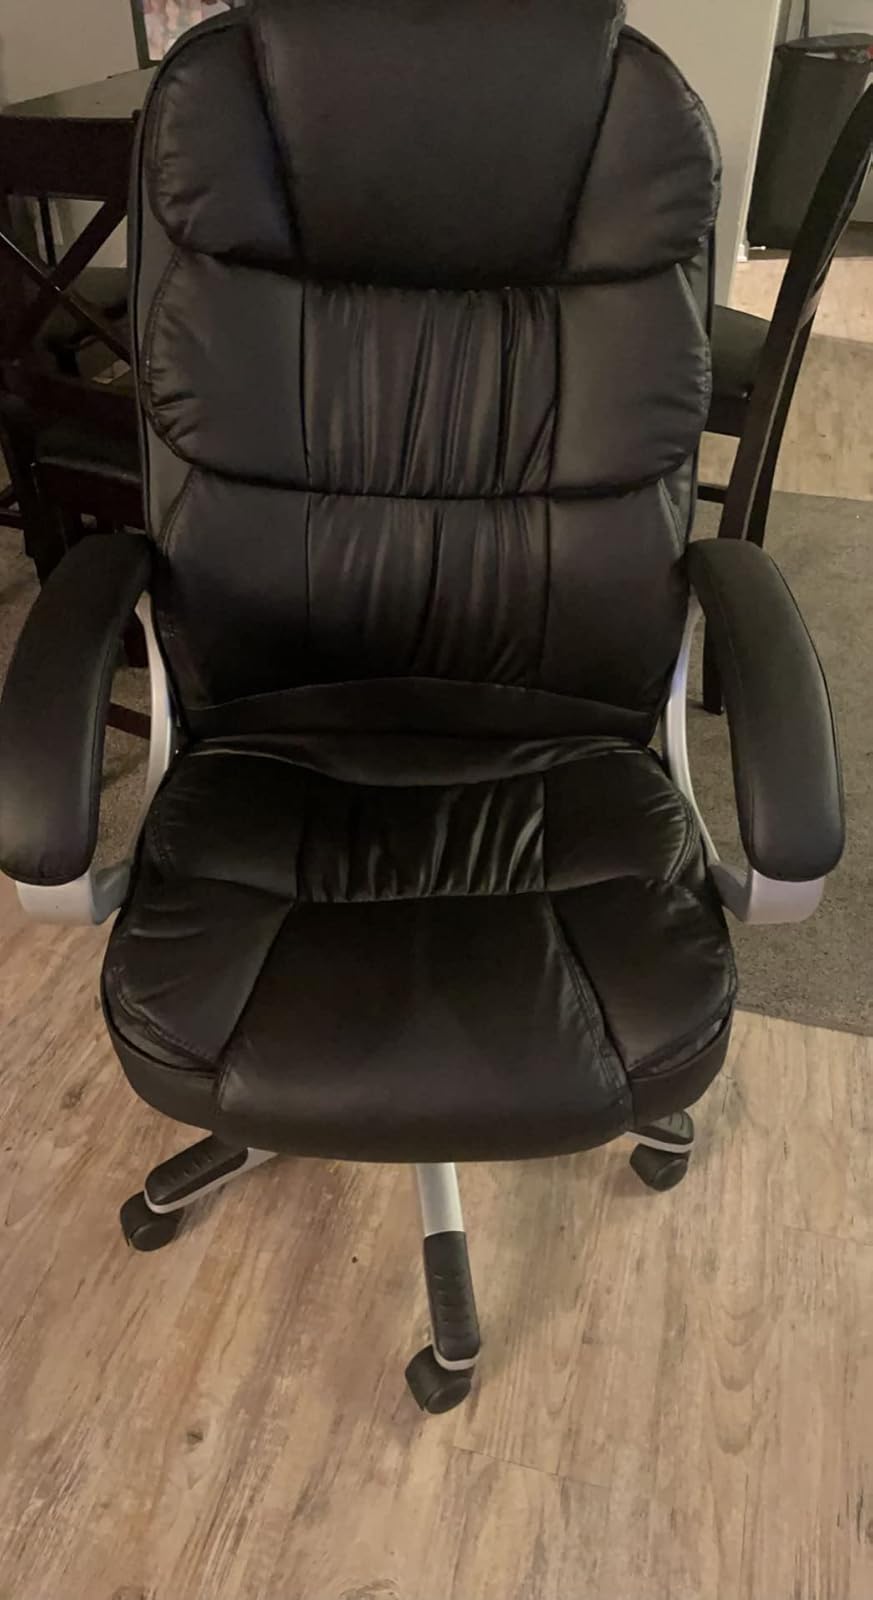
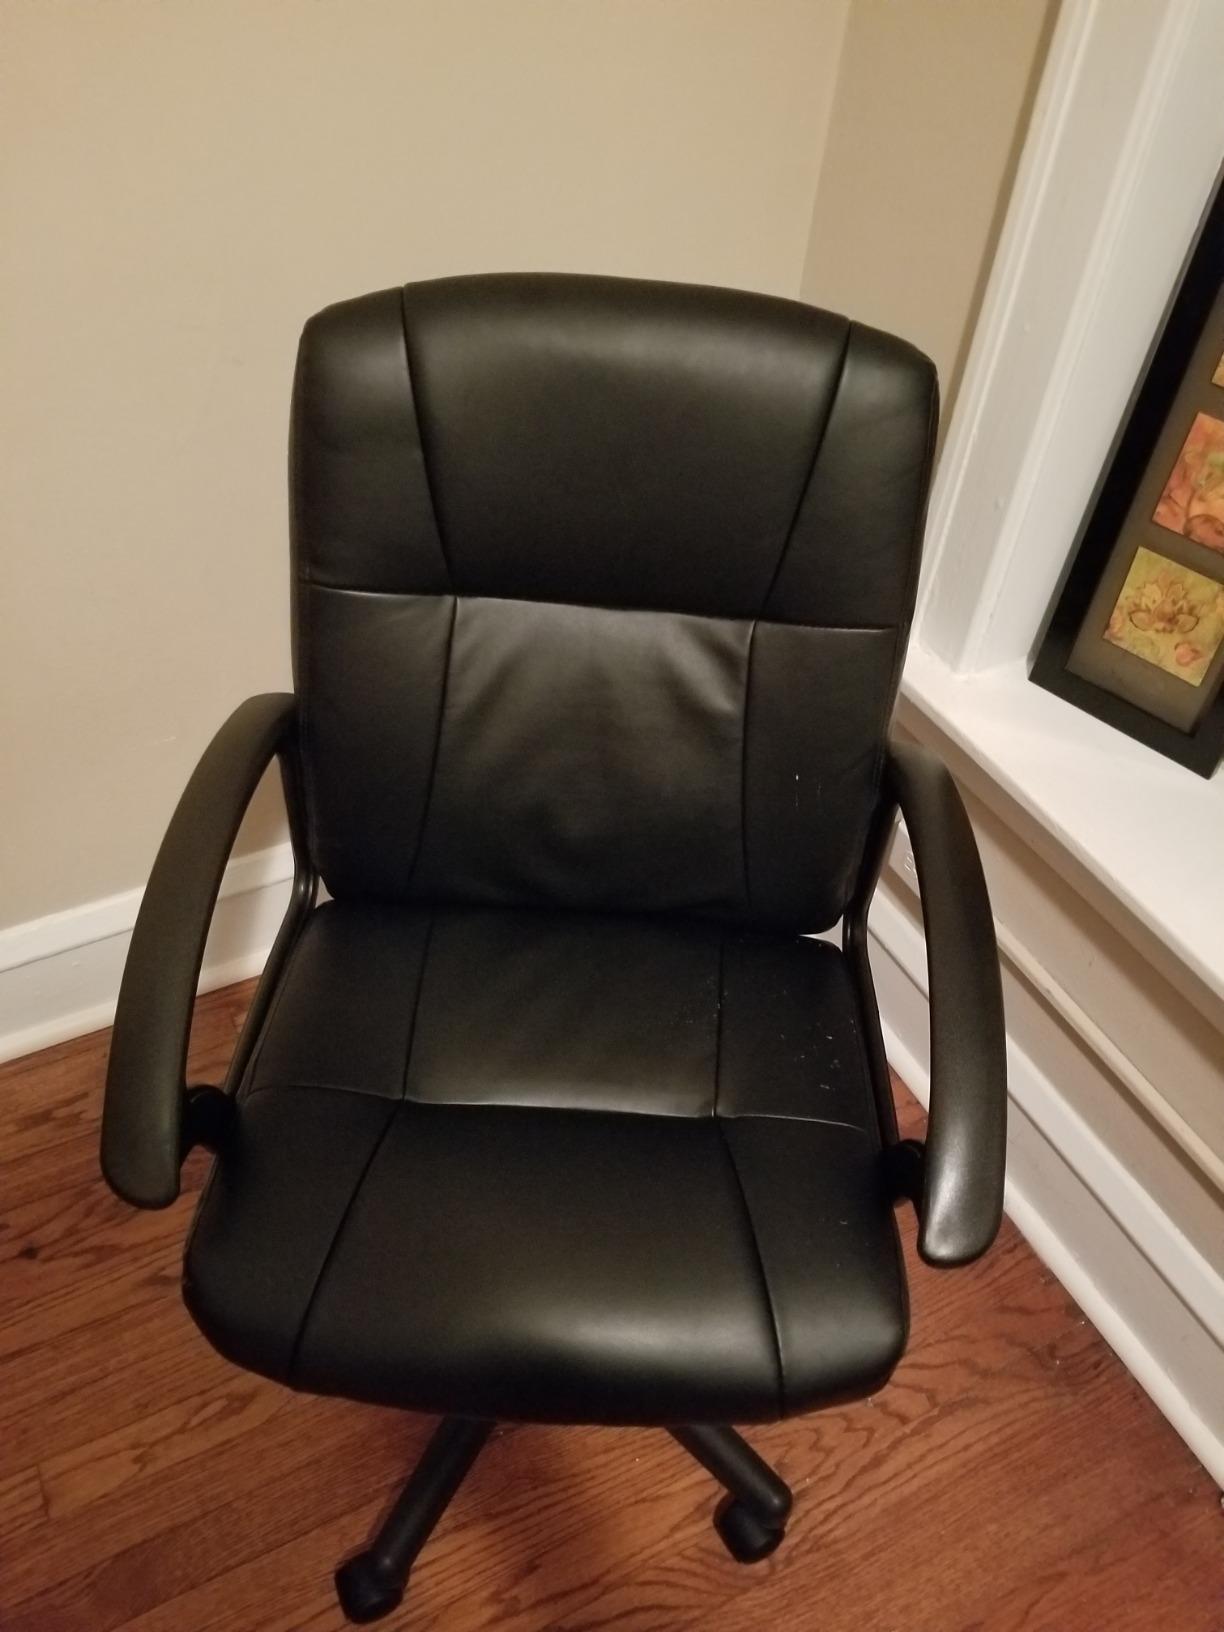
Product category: items_chair
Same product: no